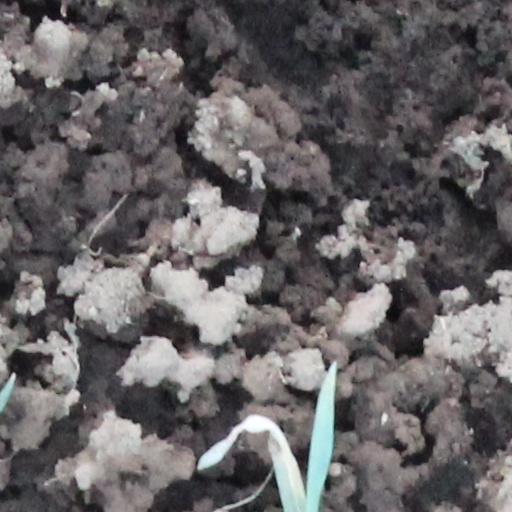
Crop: wheat